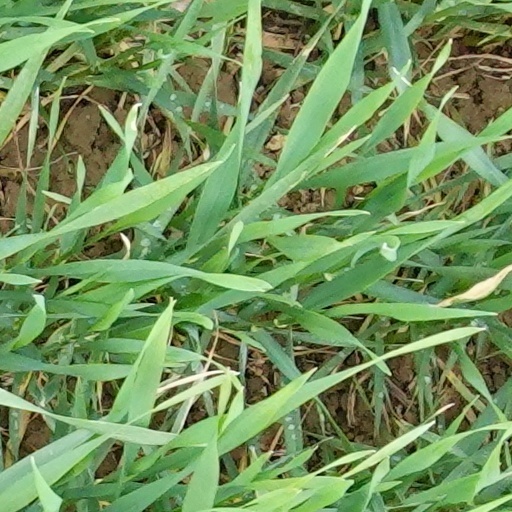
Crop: wheat